835th Bombardment Squadron

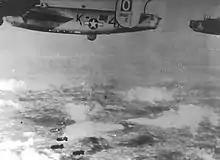
486th Bombardment Group B-24s

Following the attack on Pearl Harbor the squadron began flying antisubmarine patrols off the Atlantic coast. In 1942, it converted to the Douglas B-18 Bolo, which was equipped with radar for the antisubmarine mission. The squadron moved to Dover Army Air Field, Delaware in April 1942 and to Miami Army Air Field, Florida in July.